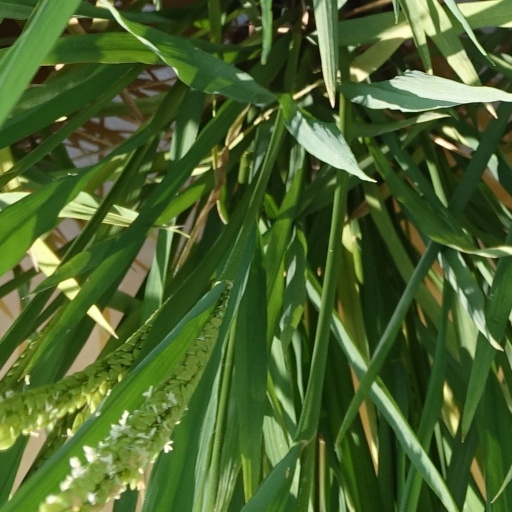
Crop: rice